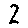
Label: 2